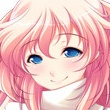
Portrait style: Anime Portrait